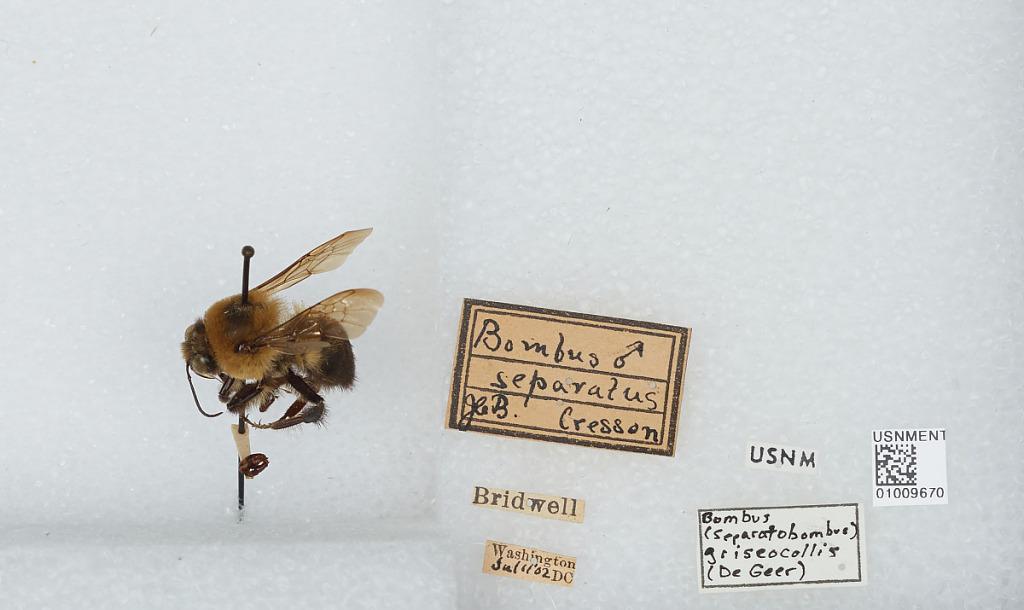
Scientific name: Bombus (Separatobombus) griseocollis (De Geer)
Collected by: Bridwell
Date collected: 1902-7-11
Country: United States
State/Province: District Of Columbia
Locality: Washington
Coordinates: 38.9047, -77.0164